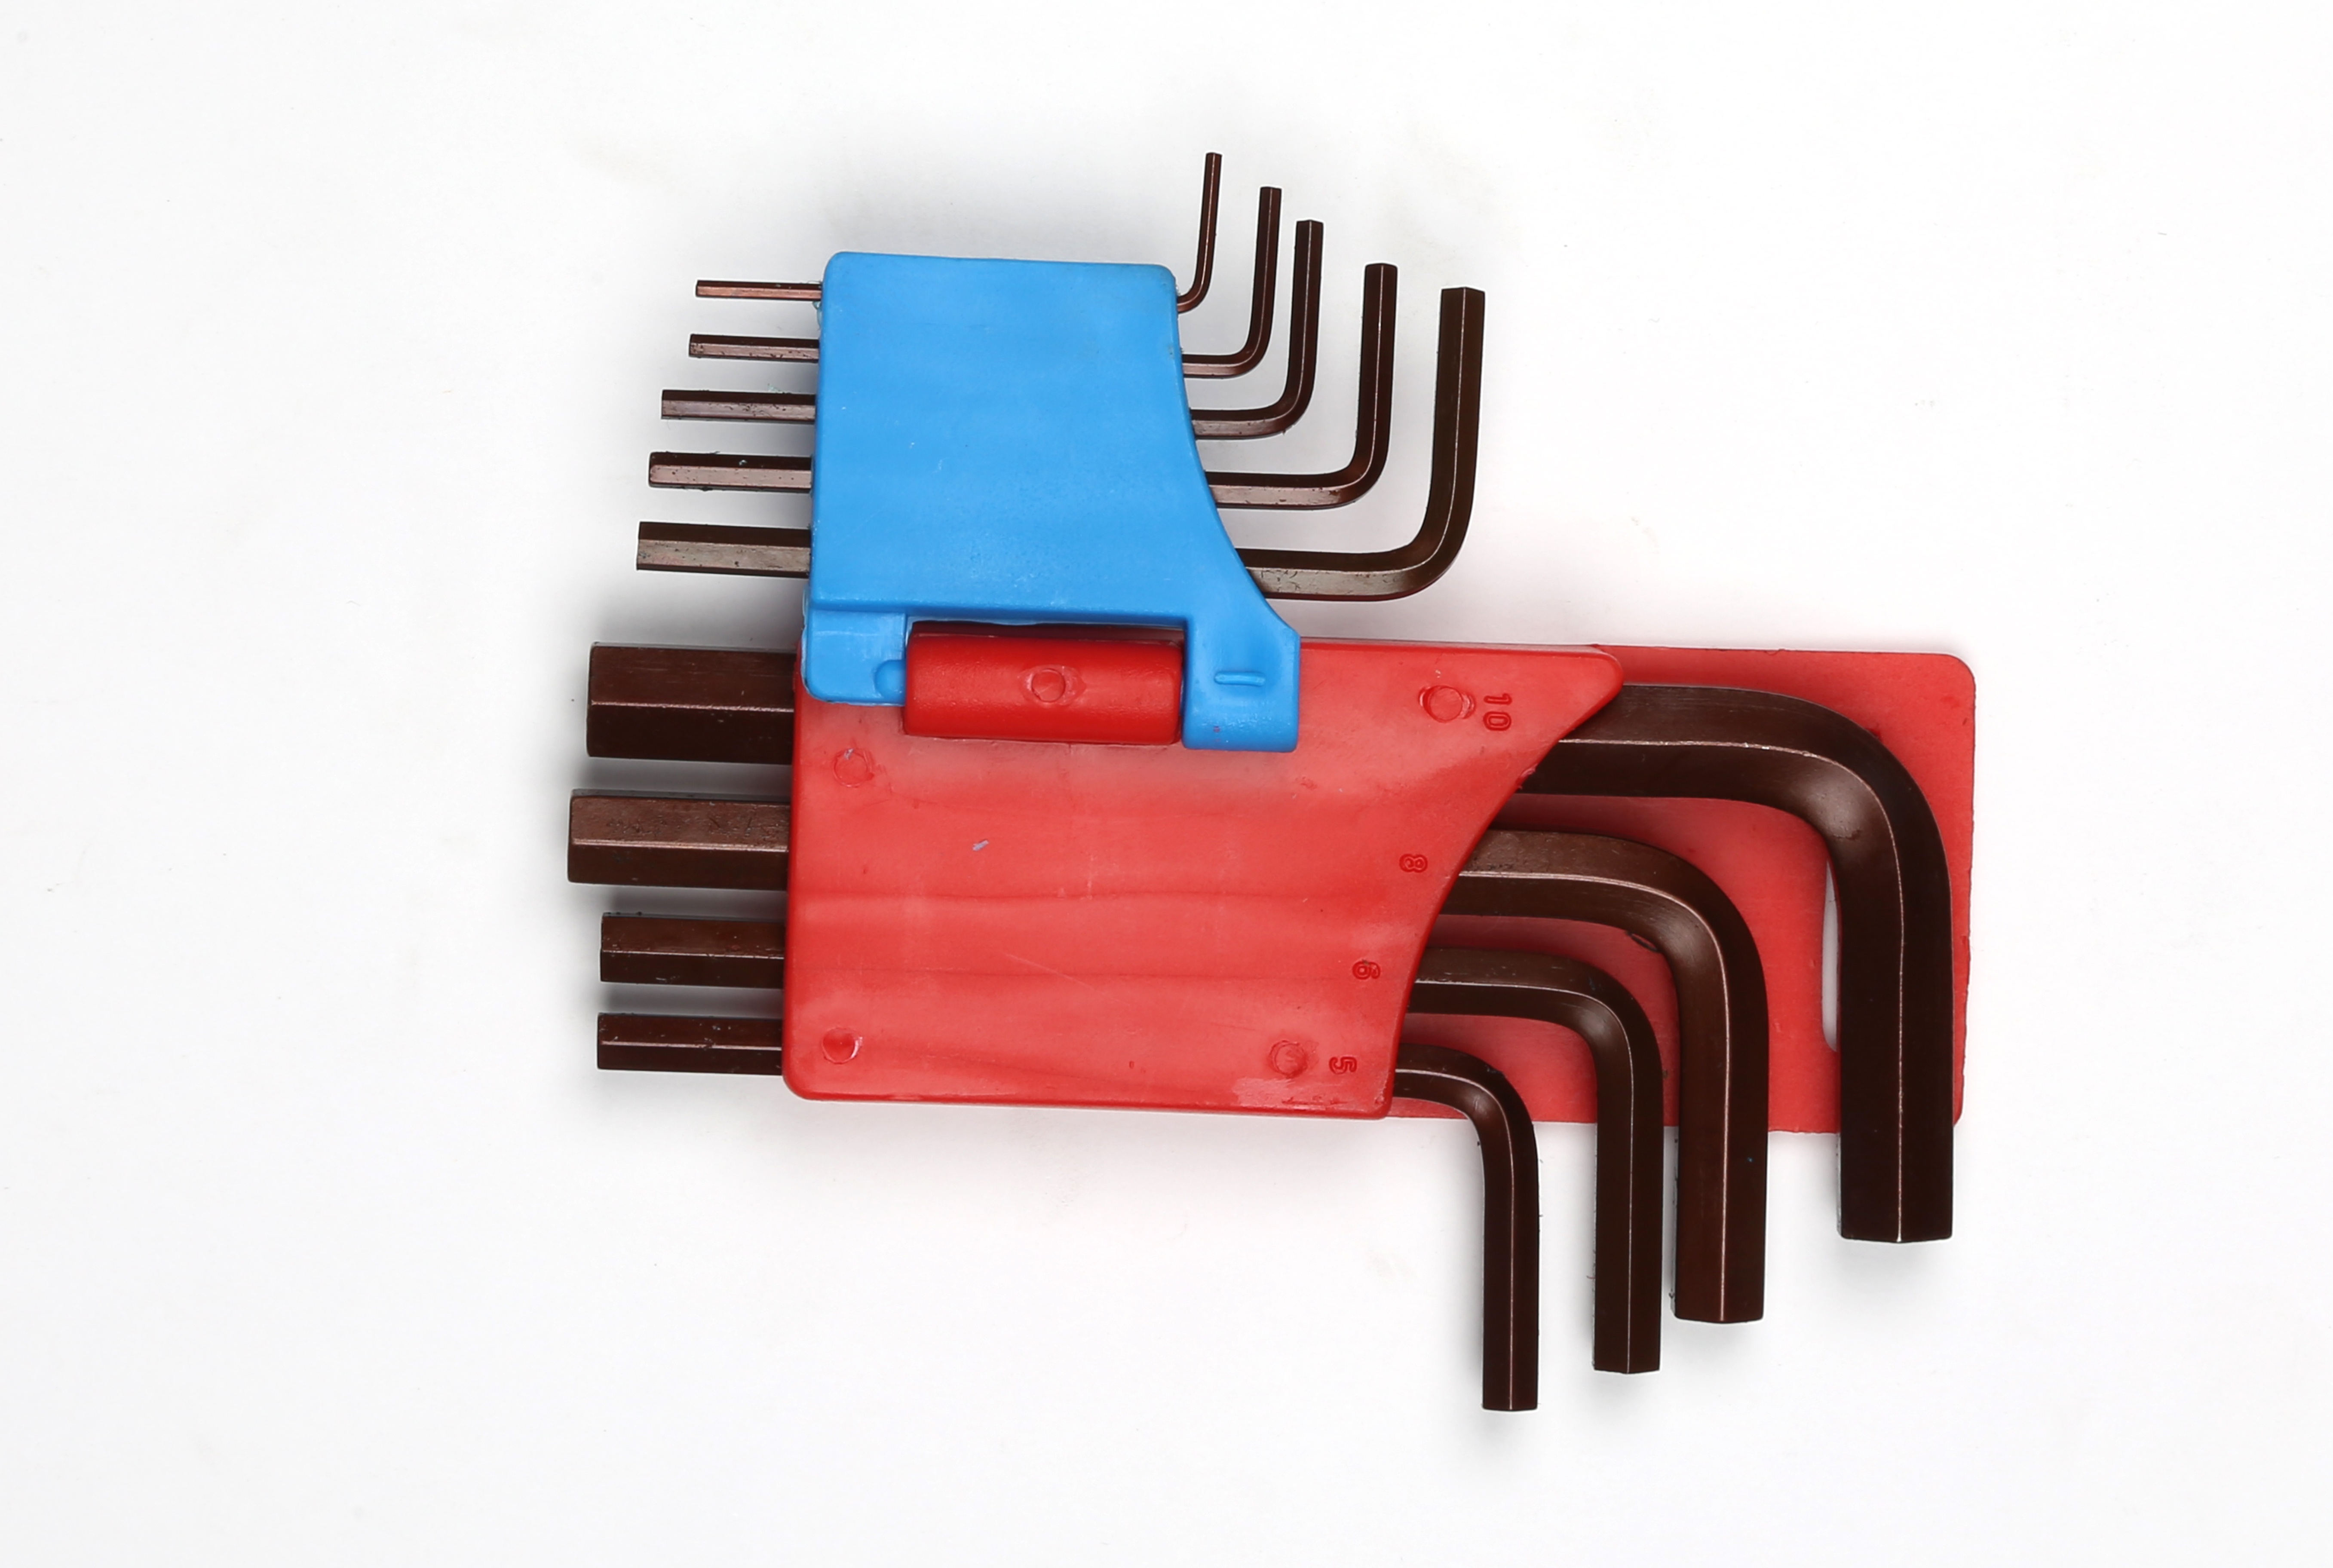
tool, construction, repair, equipment, industrial, shelf, furniture, engineering, tools, hardware, fix, screwdriver, construct, allen key